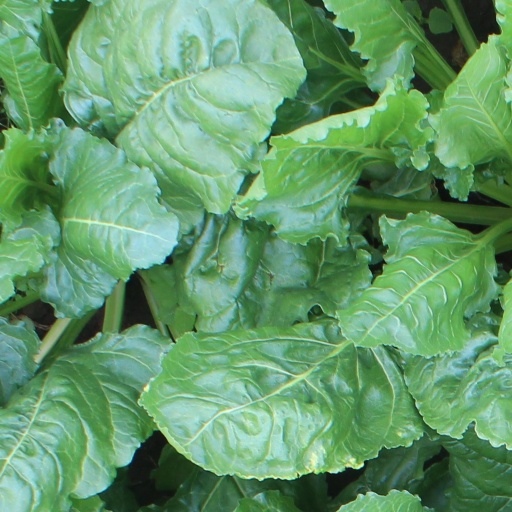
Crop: sugar beet